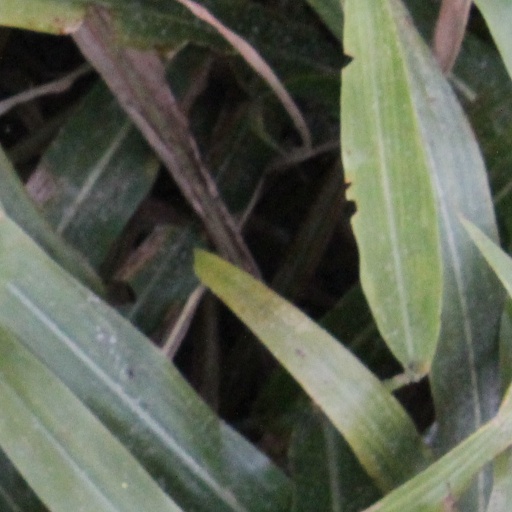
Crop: sorghum